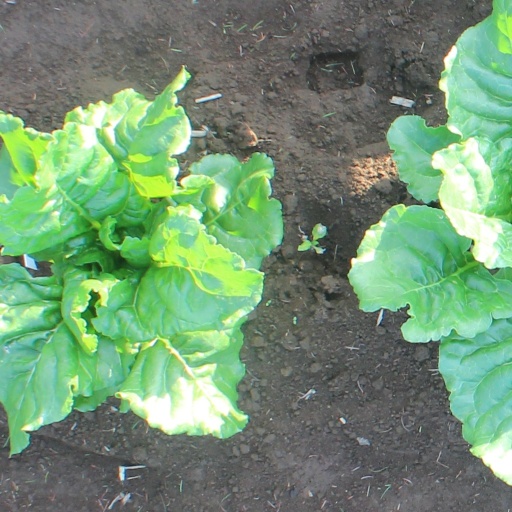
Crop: sugar beet